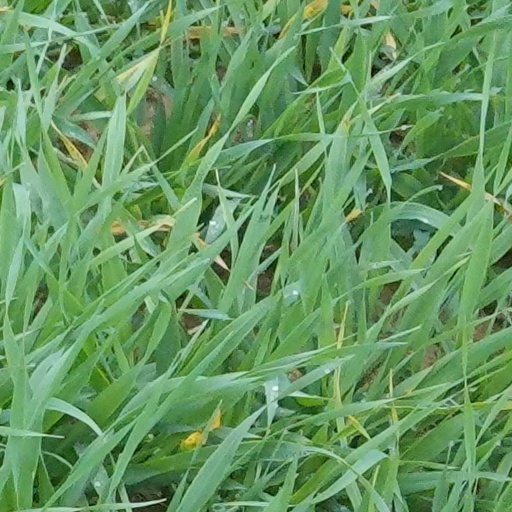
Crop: wheat